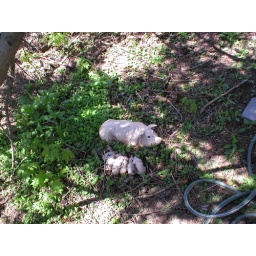
These appeared one day, a mama pig and many of her piglets. They're currently nursing under the blue spruce.